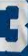
Number: 3